Battle of Mosul (2016–2017) order of battle

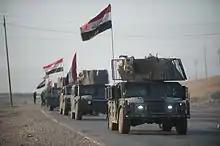
ICTS convoy in Mosul, February 2017.

Commanded by Iraqi Prime Minister Haider al-Abadi, Lieutenant General Abdul Amir Rashid Yarallah (commander of the operation), Major General Najim Abdullah al-Jubouri (ISF commander of the operation)